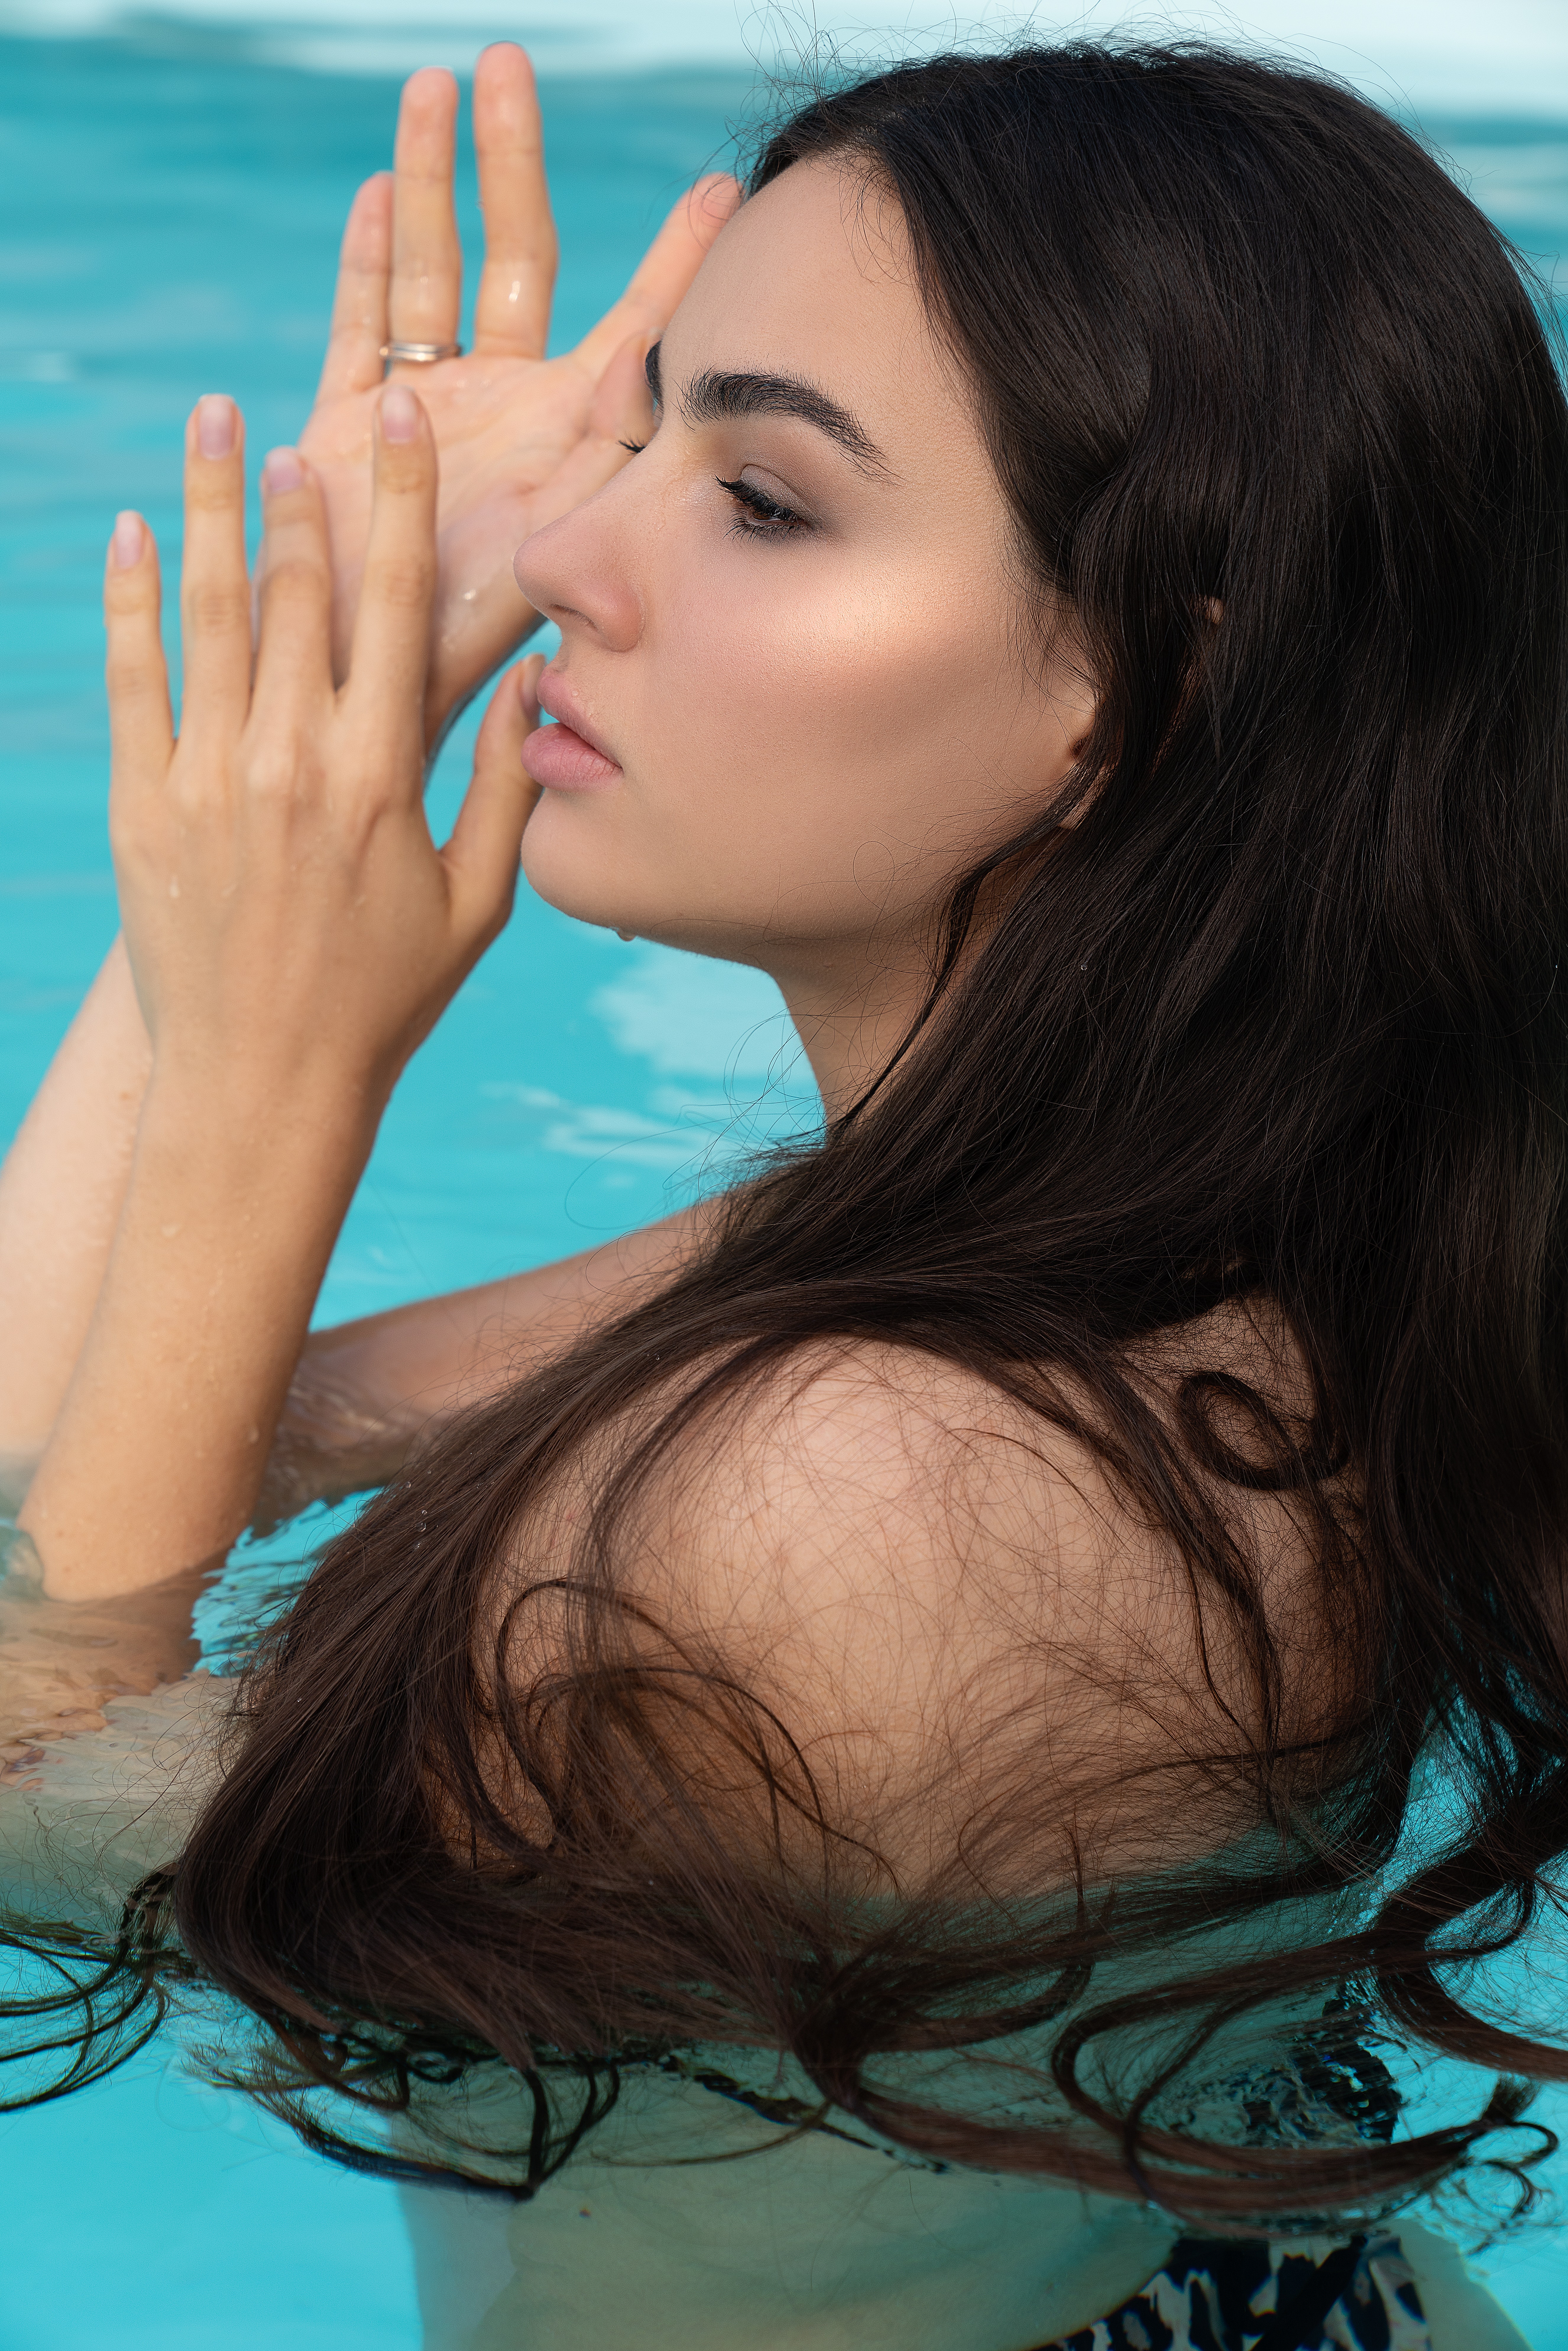
woman, hair, face, joint, skin, lip, water, hairstyle, shoulder, facial expression, muscle, eyelash, blue, organ, azure, human, neck, happy, flash photography, gesture, sunlight, swimming pool, cool, black hair, leisure, People in nature, fun, summer, long hair, layered hair, Step cutting, thigh, beauty, electric blue, close up, wrist, nail, thumb, brown hair, human leg, chest, surfer hair, recreation, abdomen, sitting, vacation, hair coloring, portrait photography, photo shoot, ocean, photography, reflection